British American Tobacco

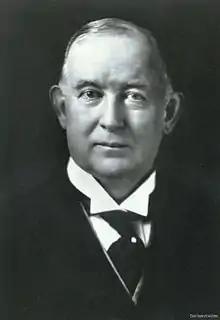
James Buchanan Duke, founder of American Tobacco Co., became chairman of the joint venture.

The company was formed in 1902, when the United Kingdom's Imperial Tobacco Company and the United States' American Tobacco Company agreed to form a joint venture, the "British-American Tobacco Company Ltd." The parent companies agreed not to trade in each other's domestic territory and to assign trademarks, export businesses and overseas subsidiaries to the joint venture. At its foundation James Buchanan Duke was the Chairman, with Henry Herbert Wills the Deputy Chairman; initial senior managers included Hugo Cunliffe-Owen (the protégé of Harry Wills and later BAT's Chairman) and Albert Jeffress (later Deputy Chairman). Trade was swiftly organised through existing agencies in countries as diverse as Canada, China, Germany, South Africa, New Zealand and Australia, but sales were not conducted in the United Kingdom or in the United States.